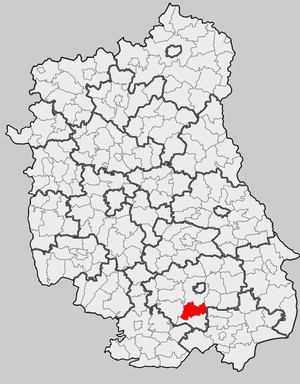
Adamów est une gmina rurale du powiat de Zamość, dans la Voïvodie de Lublin, dans l'est de la Pologne.